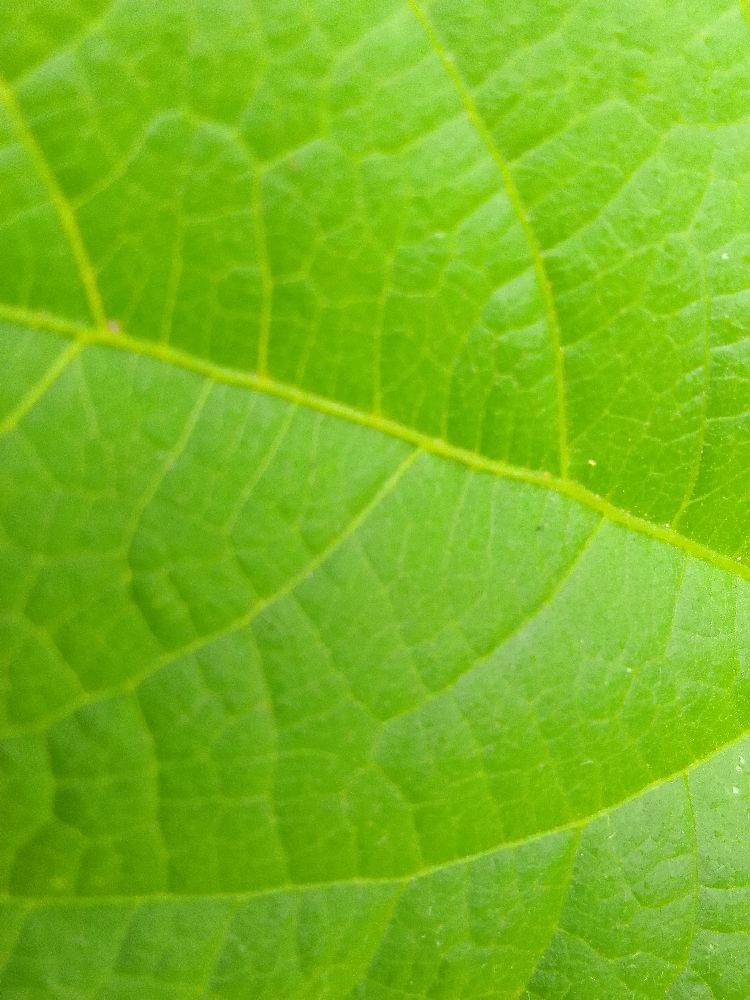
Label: healthy